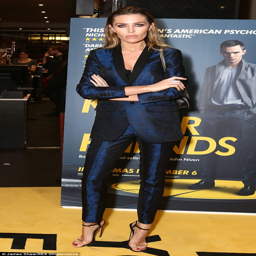
making a statement : fashion model stood out in her edgy ensemble as she hit the red carpet at cinema on tuesday evening for a screening of black comedy film